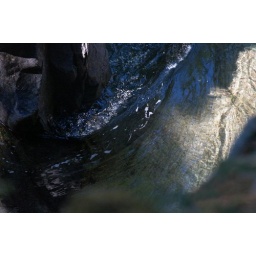
Tens of thousands of years of water erosion have worn smooth this corner rock in this bend of the Little Qualicum.